Women in the Russian invasion of Ukraine

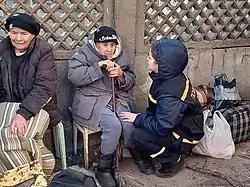
A Ukrainian police officer with two women in Kyiv on 16 March 2022

The Russian invasion of Ukraine, that began on 24 February 2022, has had a significant impact on women across Ukraine and Russia, both as combatants and as civilians. In Ukraine, the invasion has seen a significant increase in women serving in the military as well as a significant number of women leaving the country as refugees. In Russia, women have led the anti-war movement.